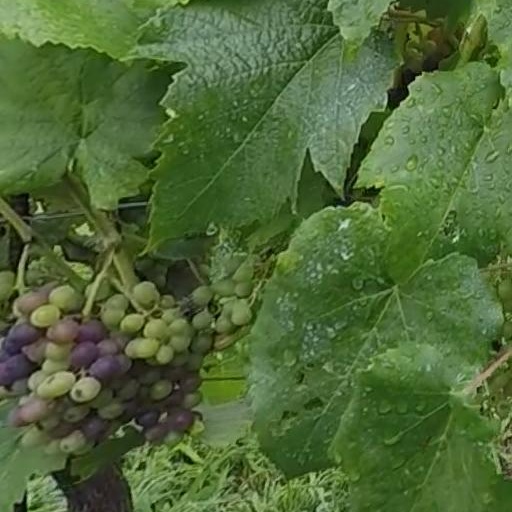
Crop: grape